Lake Balaton

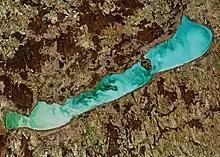
Balaton seen from Sentinel-2 satellite

Lake Balaton affects precipitation in the local area. The area receives approximately more precipitation than most of Hungary, resulting in more cloudy days and less extreme temperatures. The lake freezes over during winters. The microclimate around Lake Balaton has also made the region ideal for viticulture. The Mediterranean-like climate, combined with the soil (containing volcanic rock), has made the region notable for its production of wines since the Roman period 2,000 years ago.